List of St. Louis Cardinals owners and executives

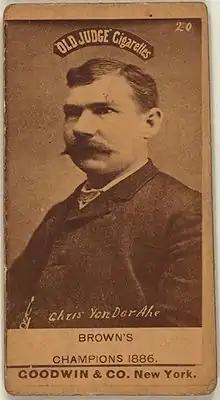
Chris von der Ahe baseball card.

In 1882, the St. Louis Brown Stockings were purchased by Chris von der Ahe, a German immigrant who became a grocer and saloon owner. He had no background in baseball but saw moneymaking potential in the sport. After the Browns profited $25,000 from playing a season's worth of informal contests, Von der Ahe bought out the team's remaining stockholders for $1,800. In 1882, Von der Ahe joined other owners to form the American Association of Base Ball Clubs.